Nicholas Petit-Frere

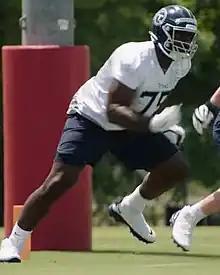
Petit-Frere in 2022

Nicholas Petit-Frere was invited to the NFL Scouting Combine along with other top offensive linemen after an impressive career at Ohio State. He measured in at 6'5" and 316 lbs., while bench-pressing 24 reps at the Combine. At the conclusion of the pre-draft process, draft analysts projected Petit-Frere as a second-round or third-round pick. He was ranked as the sixth-best offensive tackle prospect, behind Evan Neal, Ikem Ekwonu, Charles Cross, Bernhard Raimann, and Trevor Penning.